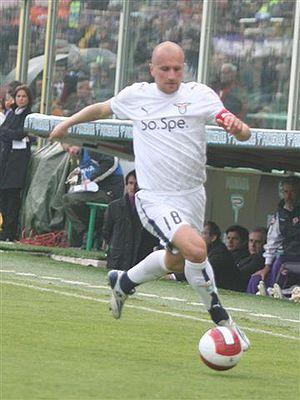
Tommaso Rocchi est un footballeur italien né le 19 septembre 1977 à Venise. Il évolue au poste d'attaquant avec le Calcio Padoue.